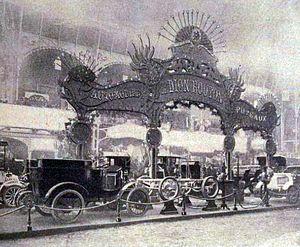
De Dion-Bouton au Salon de Paris en 1901 (La Vie au Grand Air du 22 décembre 1901)
De Dion-Bouton est un constructeur français d'automobiles de qualité, d'autorails et de moteurs de la fin du XIXᵉ siècle et du début du XXᵉ siècle fondé en 1883 par Jules-Albert de Dion, Georges Bouton et Charles-Armand Trépardoux.